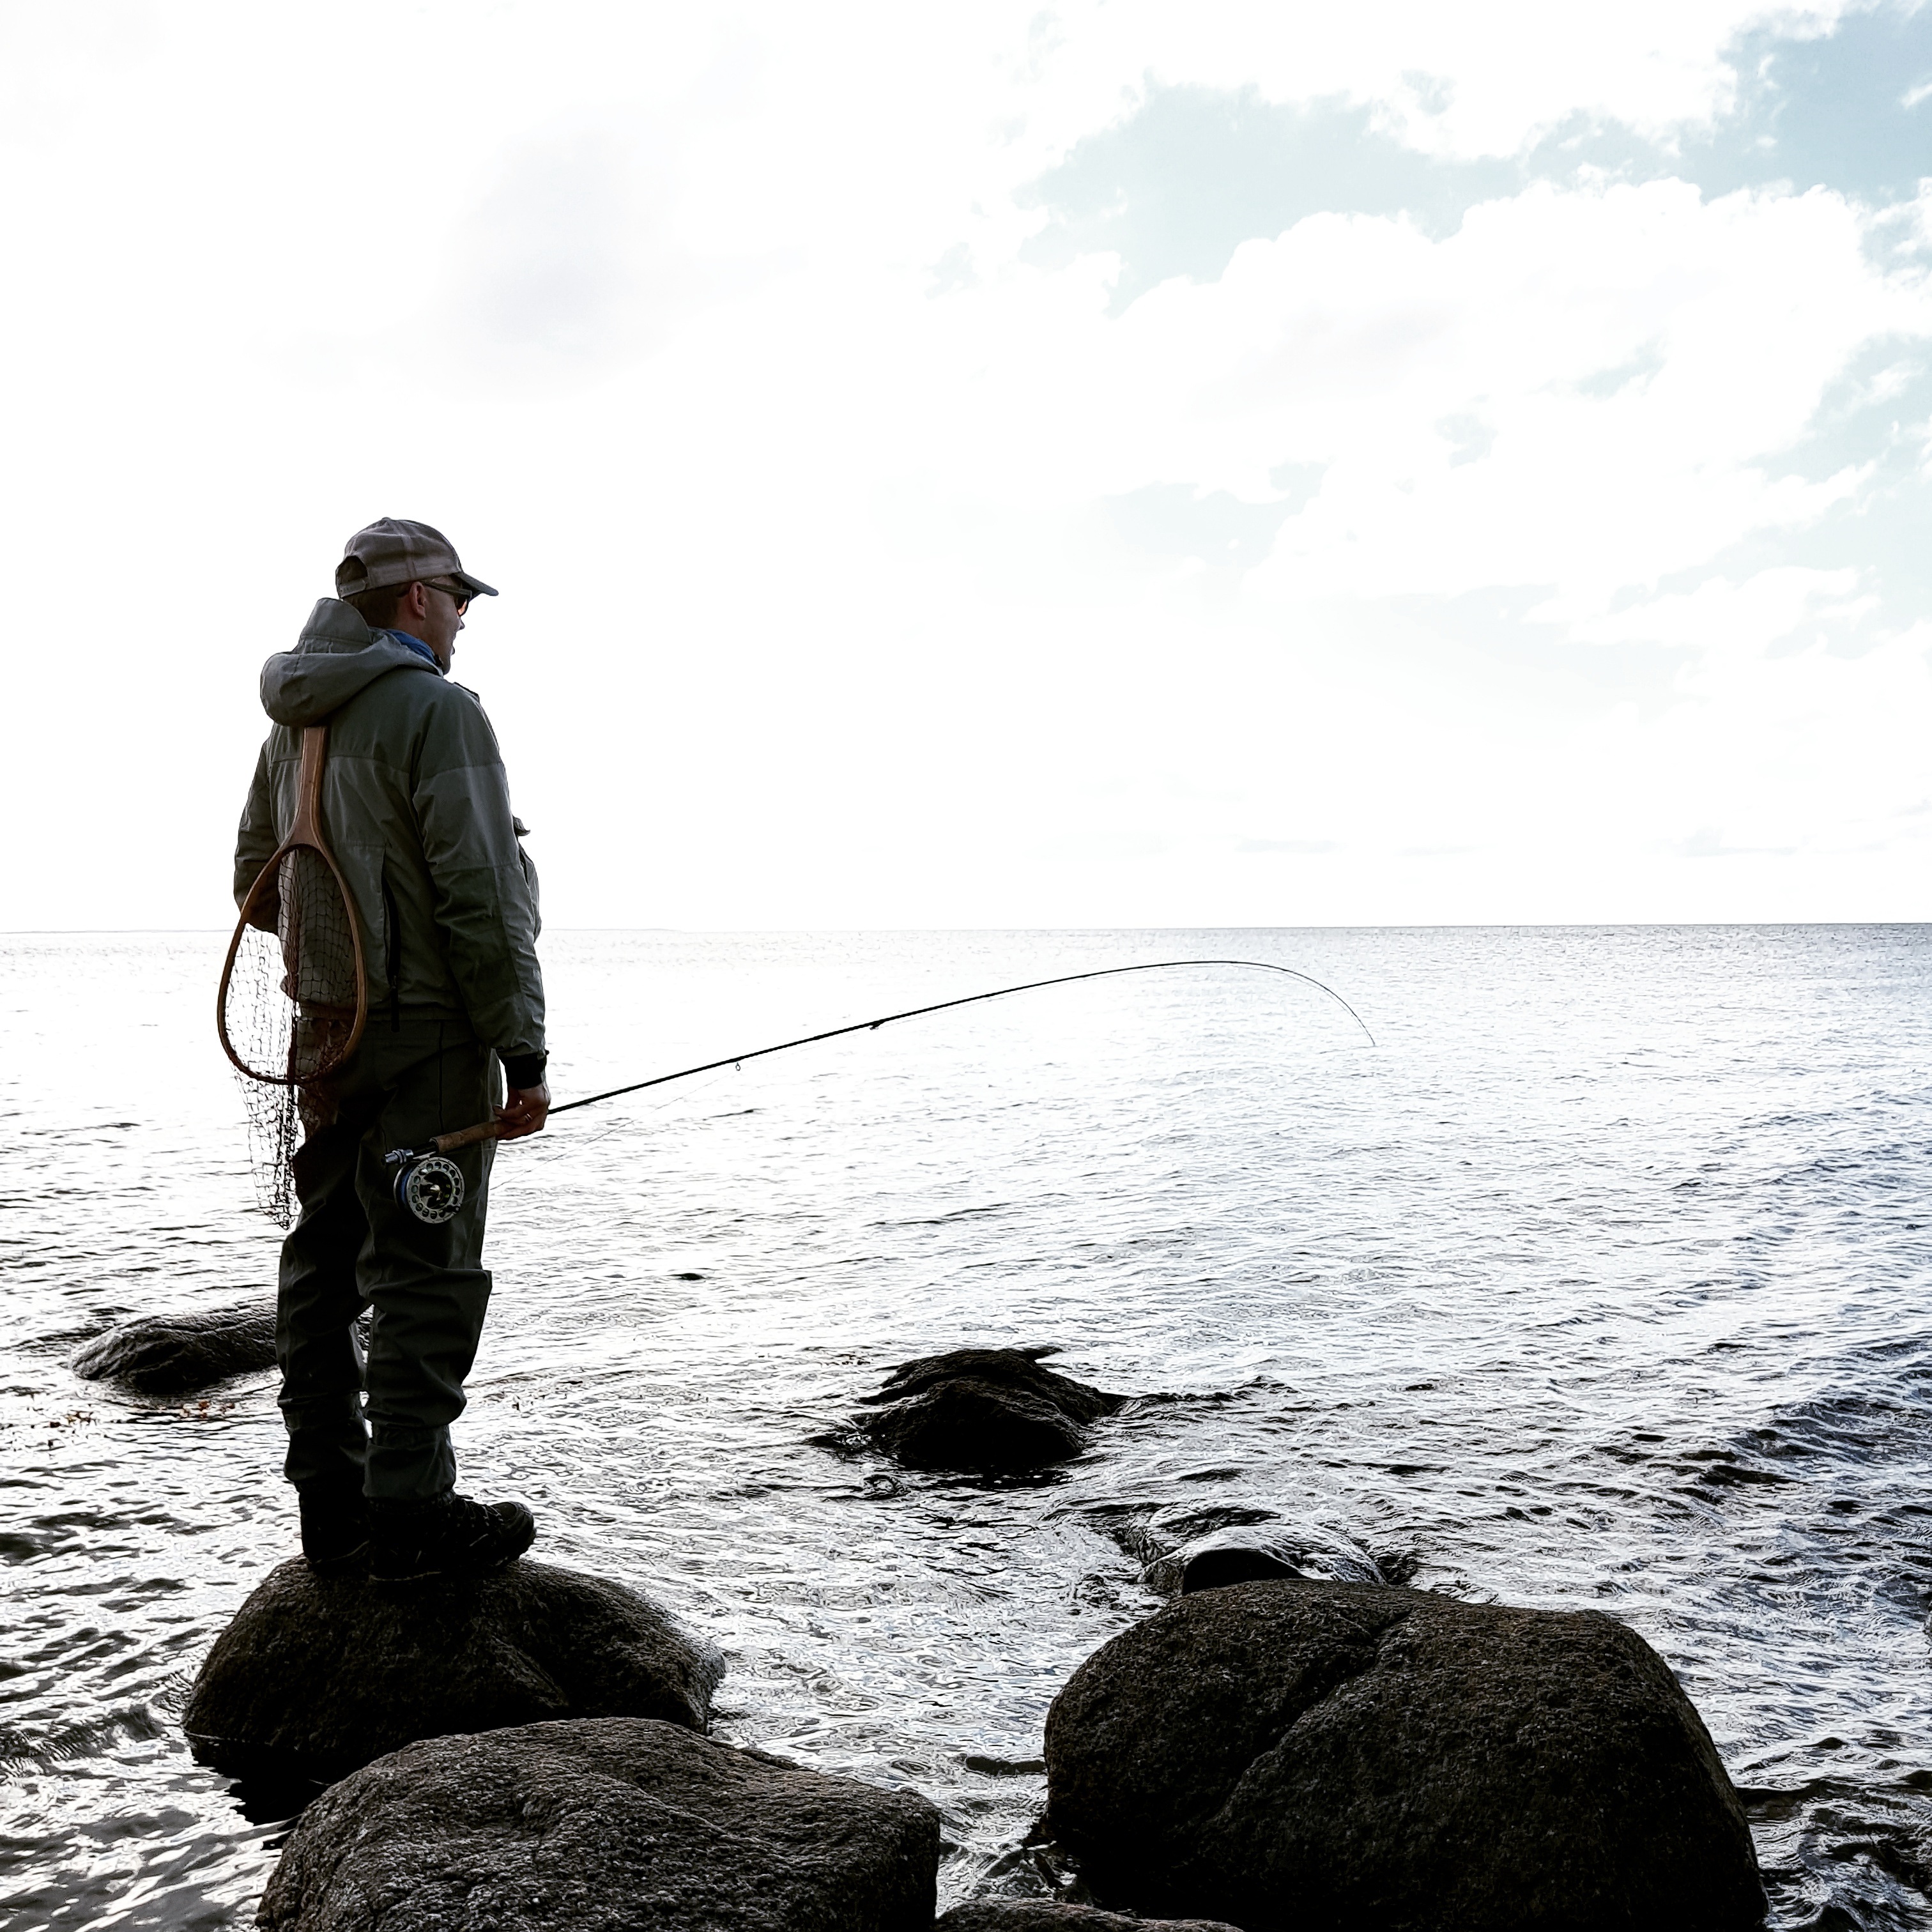
man, sea, coast, water, nature, person, people, sport, shore, male, line, fishing, fisherman, peaceful, fish, lifestyle, fishing rod, activity, outdoors, rod, fishermen, lure, wader, hobby, flyfishing, angling, trout, fly fishing, fly fisherman, outdoor recreation, recreational fishing